UNIT

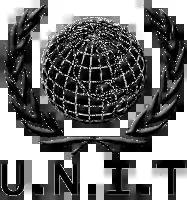
UNIT logo no longer in use

UNIT's status is supported by enabling legislation that allows it to assume emergency powers when necessary. Although it operates under the authority of the United Nations, its members are seconded from the host country's military and are still bound to obey that chain of command. Within the UK section of UNIT, ranks are taken from the British Army: Lethbridge-Stewart is a brigadier, Yates is a captain, a major appears in "The Seeds of Doom" (1976) and "The Christmas Invasion" (2005), and a colonel and a captain appear in "The Sontaran Stratagem"/"The Poison Sky" (2008). UNIT personnel are seconded from all three branches of the British Armed Forces, and are still bound by the chain of command. Major Blake reports to the Prime Minister in "The Christmas Invasion". UNIT is able to call on the conventional military branches for support, and in "The Seeds of Doom" gets the RAF to provide precision air-strikes. Due to the international nature of the organisation, it is sometimes viewed with suspicion by local military and national security agencies, who feel that it might impinge on their sovereignty. UNIT's existence is known to the public, but mainly as a security organisation with scientific expertise; its actual agenda is classified. Although the Brigadier originally states that UNIT do not arrest people, as of the 21st century, UNIT has the authority to detain persons indefinitely without trial, appeal, outside contact or legal representation, as experienced by Toshiko Sato before she was recruited to work for the British government by the Torchwood Institute in a flashback in the "Torchwood" episode "Fragments" (2008). The organisation was rearranged by Kate Stewart, the daughter of Brigadier Lethbridge-Stewart. In "The Power of Three" (2012), Kate heads UNIT's scientific research department, which now has authority over the military branch.